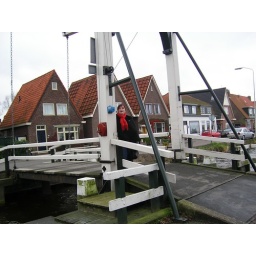
Wendy on a bridge near her house boat in Kalf, Zandaam